List of township-level divisions of Jiangxi

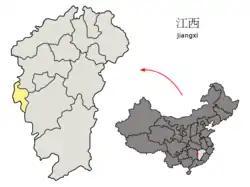
Location of Pingxiang in the province

The only subdistrict is Xing'an Subdistrict (兴安街道)